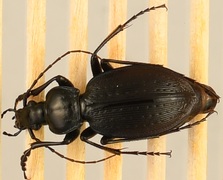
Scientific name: Carabus goryi
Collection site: Mountain Lake Biological Station NEON (MLBS), plot MLBS_002